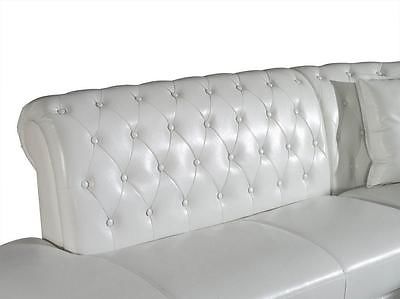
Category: sofa